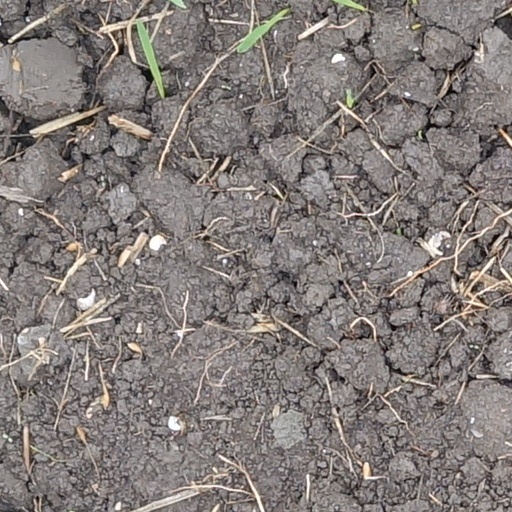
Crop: wheat